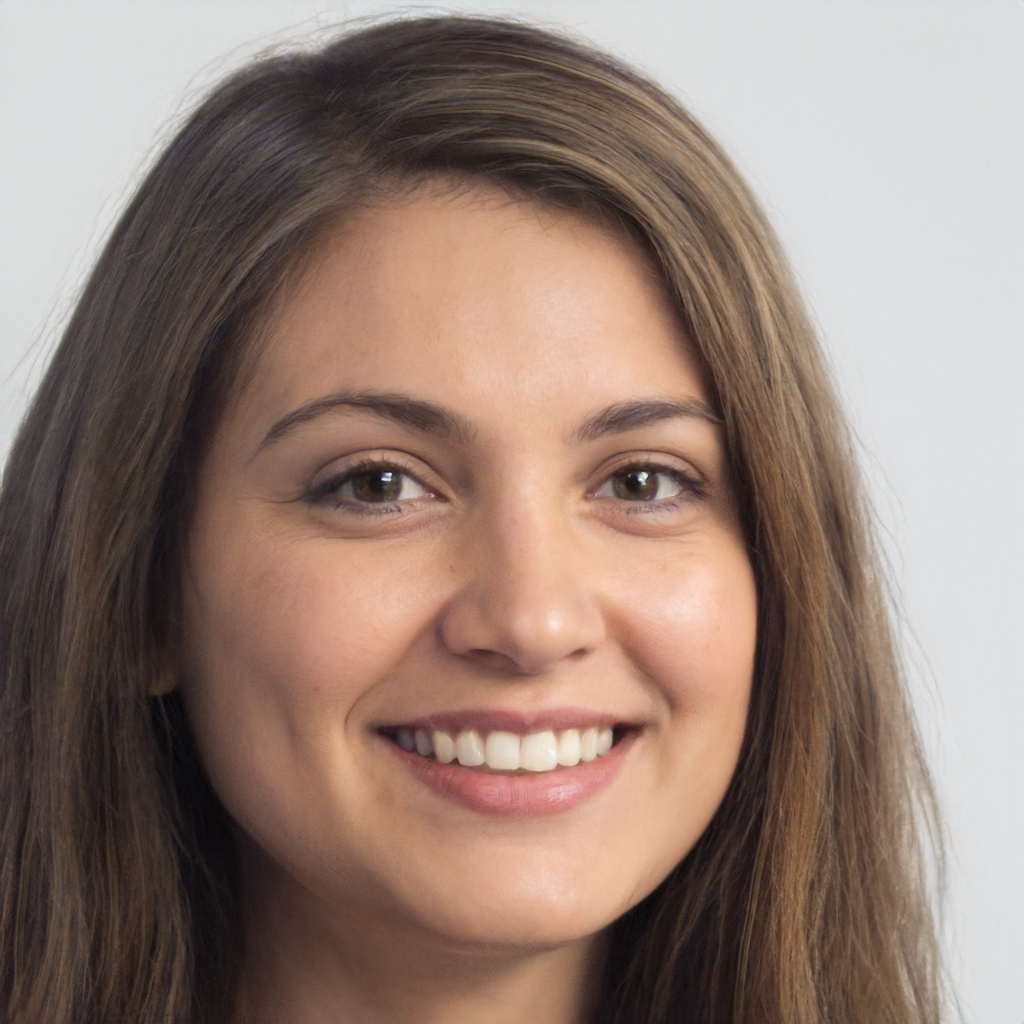
Portrait style: Real Portrait